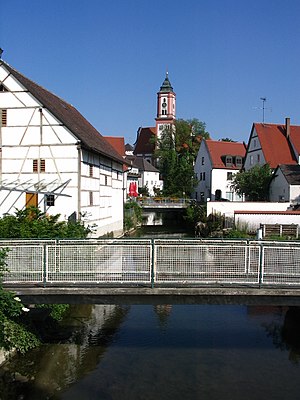
Krumbach (Schwaben) / Historie
Krumbach (Schwaben) er den næststørste by i Landkreis Günzburg i Regierungsbezirk Schwaben i den tyske delstat Bayern.